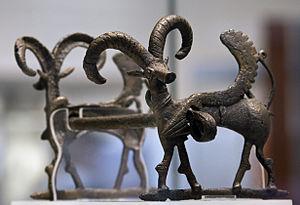
Les bronzes du Lorestan sont des sculptures en bronze du début de l'âge du fer qui ont été trouvées en grand nombre dans la province de Lorestan et à Kermanshah, dans l'ouest de l'Iran. Ils comprennent un grand nombre d'ornements, d'outils, d'armes, d'accessoires pour chevaux et d'un plus petit nombre d'ustensiles de vaisselles, dont des situles. Ceux découverts lors de fouilles documentérs proviennent généralement de sépultures. L'origine ethnique de leurs fabricants reste incertaine, bien qu'il s'agisse peut-être de Perses, probablement liée aux Lurs modernes qui ont donné leur nom à la région. Leur période de production date probablement entre 1000 et 650 avant J.-C.